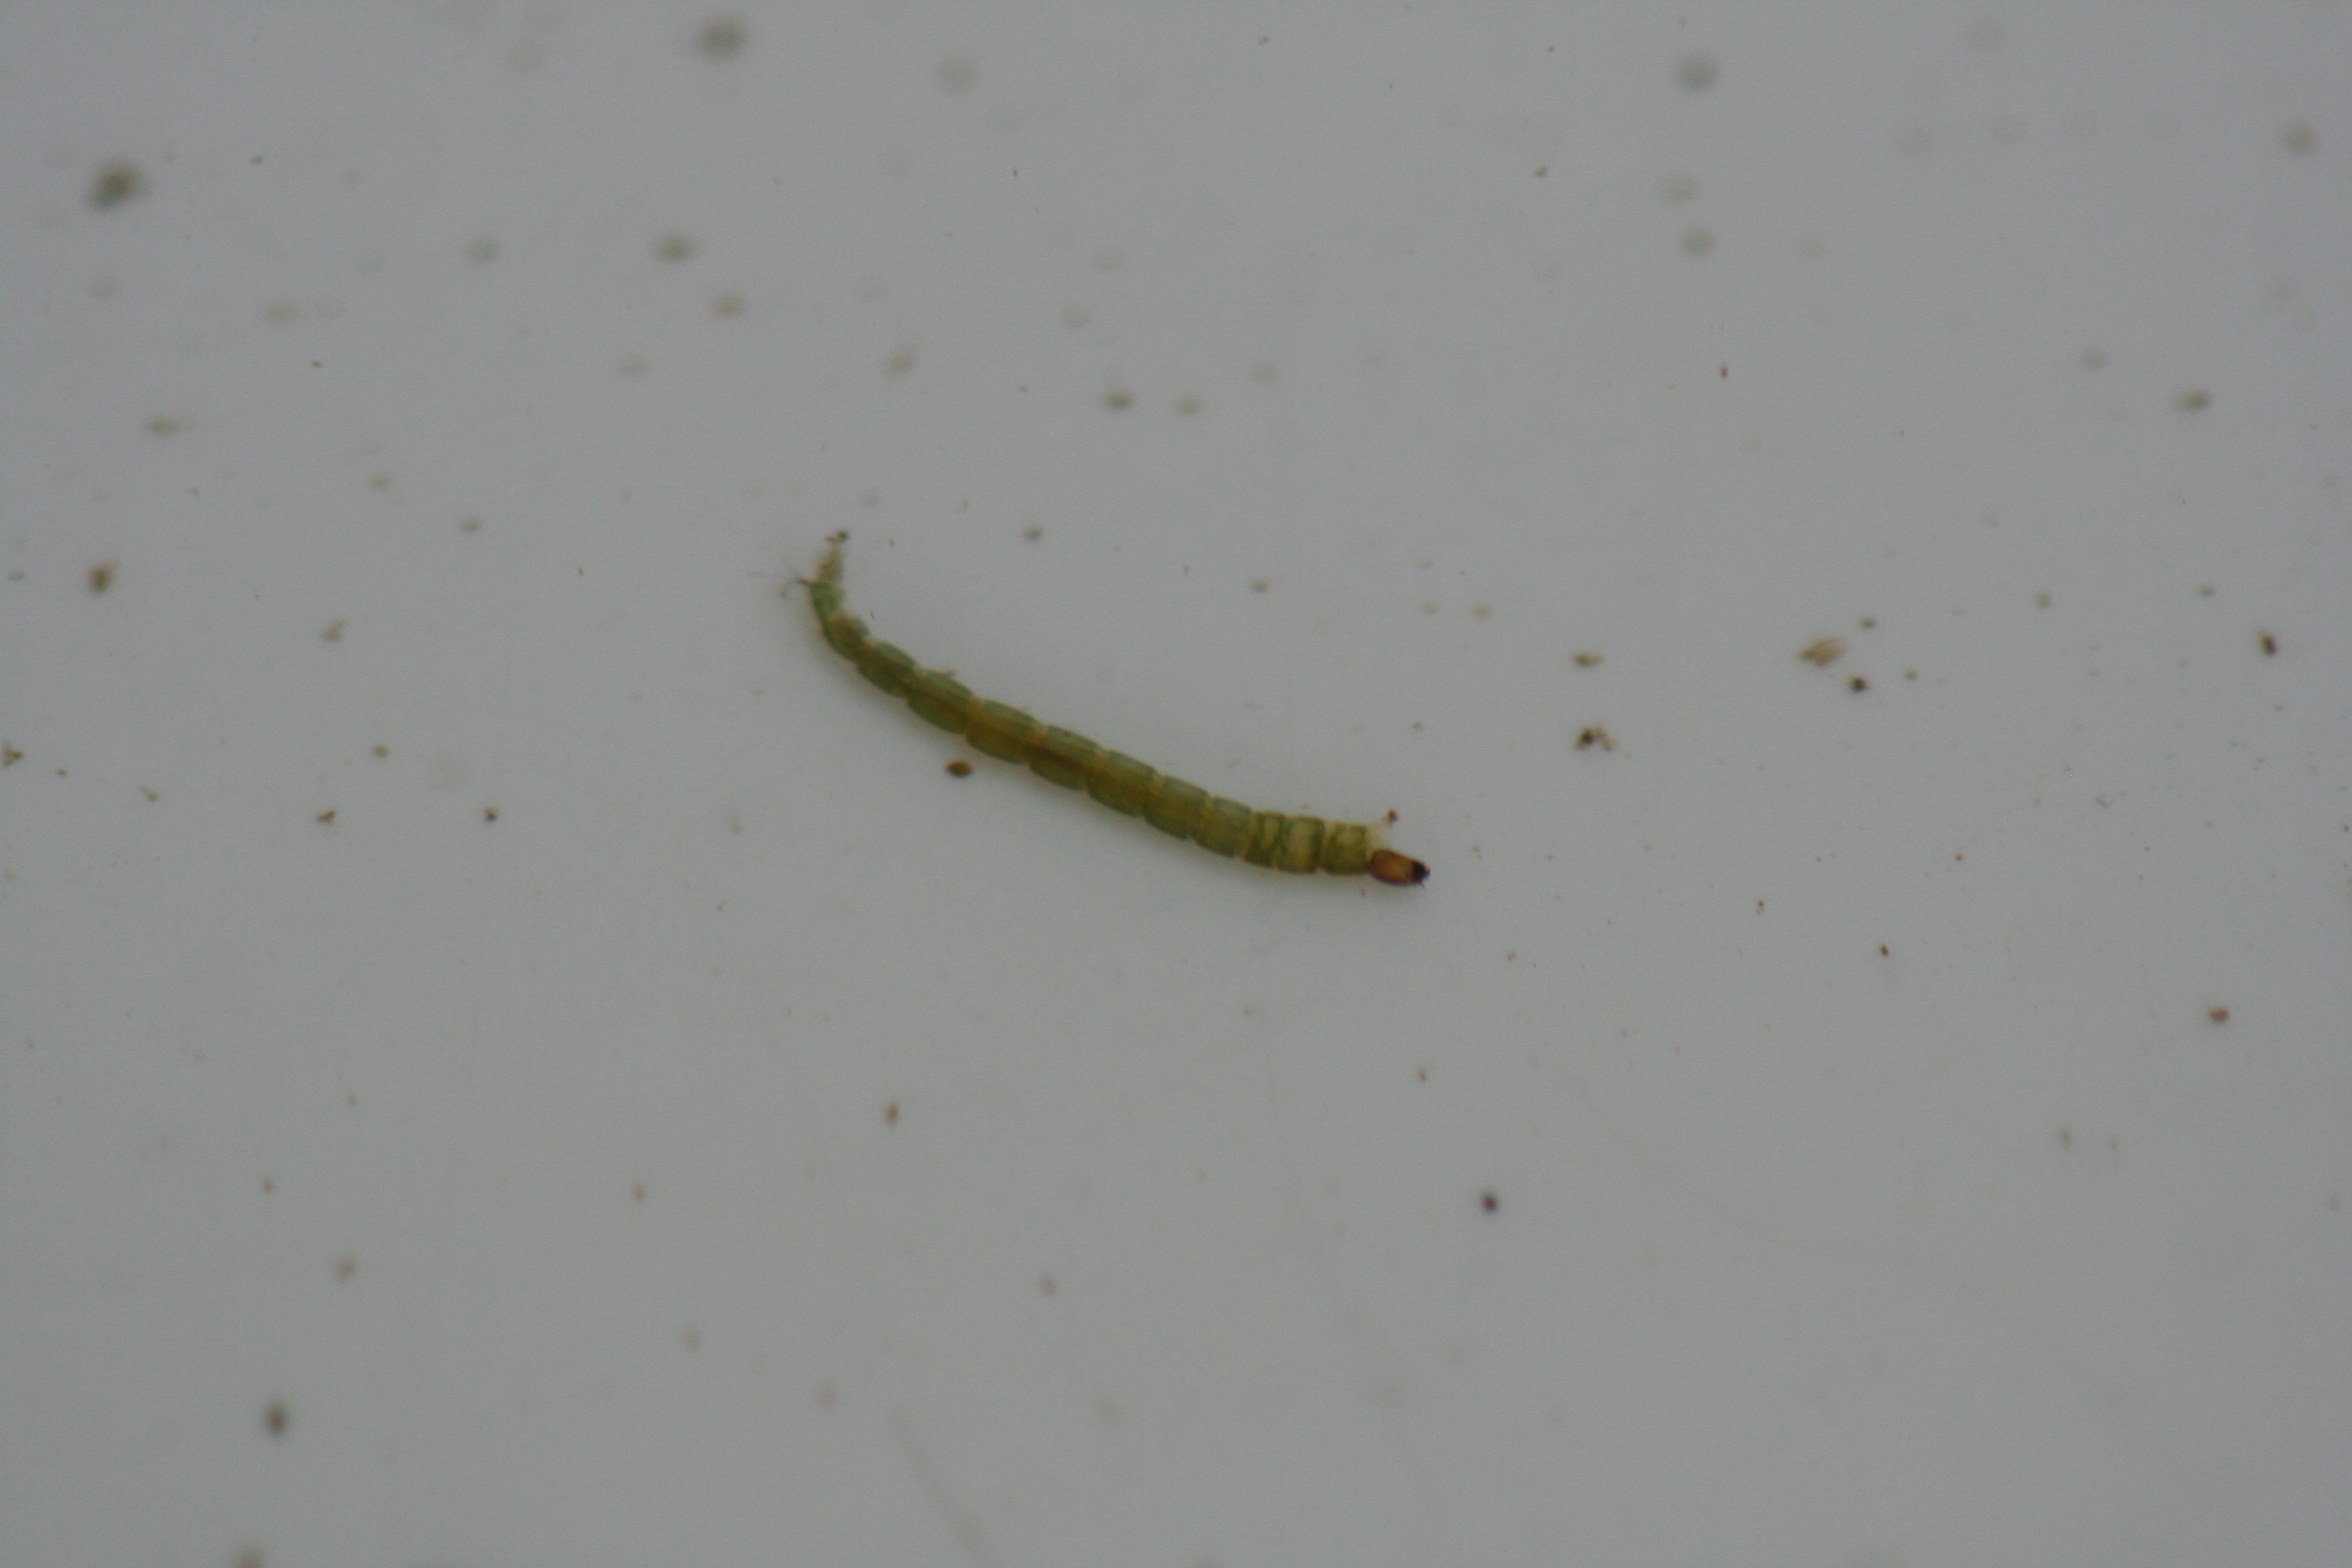
Macroinvertebrate group: true_flies